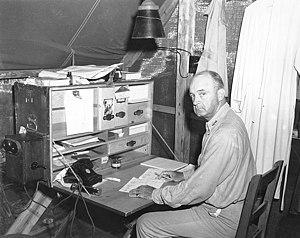
Alexander Archer Vandegrift, fut un général dans le Corps des Marines des États-Unis. Il a mené à la victoire la 1ʳᵉ division de Marines lors de la première offensive terrestre de la Seconde Guerre mondiale, la Bataille de Guadalcanal. Il a reçu la Médaille d'honneur pour ses batailles lors de la Campagne des îles Salomon. Vandegrift a été plus tard le 18ᵉ commandant du Corps des Marines et a été le premier Marine américain à s'élever au rang de général quatre étoiles pendant son service actif.